Bremen-Mahndorf station

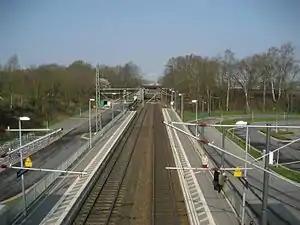
2016

Bremen-Mahndorf is a railway station located in the Mahndorf area of Bremen, Germany. The station is located on the Bremen–Hanover railway. The train services are operated by Deutsche Bahn and NordWestBahn. The station has been part of the Bremen S-Bahn since December 2010.